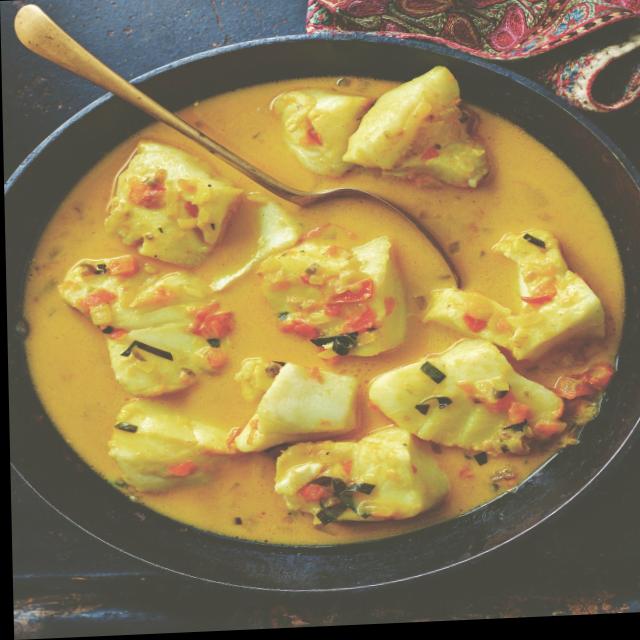
Dish: fish_curry